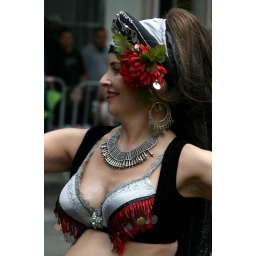
Portrait of a lady in a parade with a red flower in her hair